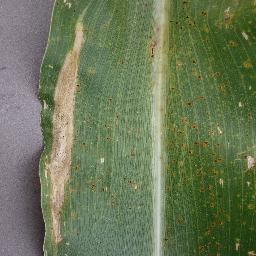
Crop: corn
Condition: (maize)_northern_blight